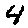
Label: 4